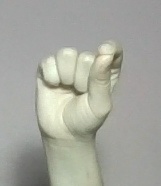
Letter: fa